Tex Robertson

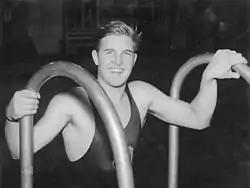
UT Swimmer, Olympian Adolph Kiefer in 1935

During his time at Texas, he trained backstroke world record holder Adolph Kiefer, who shortly before enrolling at the University of Texas, competed in the 1936 Summer Olympics, capturing a gold medal in the 100-meter backstroke. He coached 1932 Los Angeles and 1936 Berlin Olympian Ralph Flanagan, who won a silver medal at the 1936 Olympics in the 4x200 meter freestyle relay. 1938 All American breaststroker Mike Sojka was another talented swimmer coached by Robertson at Texas. The talented 1939 University of Texas swim team featured 1936 Olympic gold medalist Kiefer, freestyle distance world record holder Ralph Flanagan, All America breaststroker Mike Sojka, All-America backstroker Bob Tarleton, and team Captain freestyler Hondo Crouch, first UT Southwestern Conference Champion and future swim coach. Coach Robertson is credited with helping backstroke world record holder Kiefer adopt a more efficient hand entry for the backstroke that extended at an angle of around 45 degrees from the trunk of the body, rather than the earlier position directly in line with the trunk. He coached Zoologist Rollin Harold Baker, University of Texas's first swim team captain, and first All American.